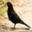
Label: bird